Turin Polytechnic University in Tashkent

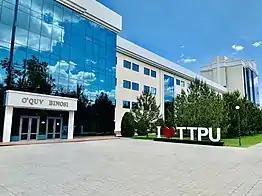

In May 2010, an academic lyceum was established under the university to prepare students hard sciences and the building of the academic lyceum with the capacity of 450 students was constructed and commissioned by September 2011. In the same year, a Metrology Center in cooperation with the Italian company Hexagon Metrology S.P.A., Mechatronics Center with the support of General Motors Powertrain JSC and the German company Festo and CAD / CAM / CAE Center were established at the university.